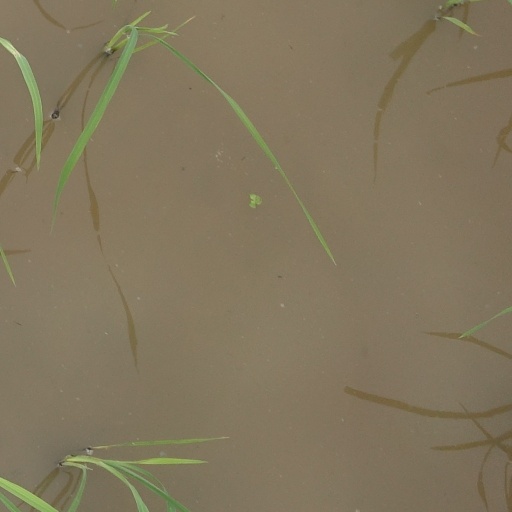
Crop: rice